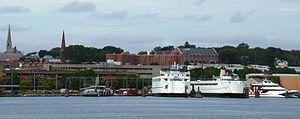
Le Connecticut est un état américain situé dans le nord-Est des États-Unis.